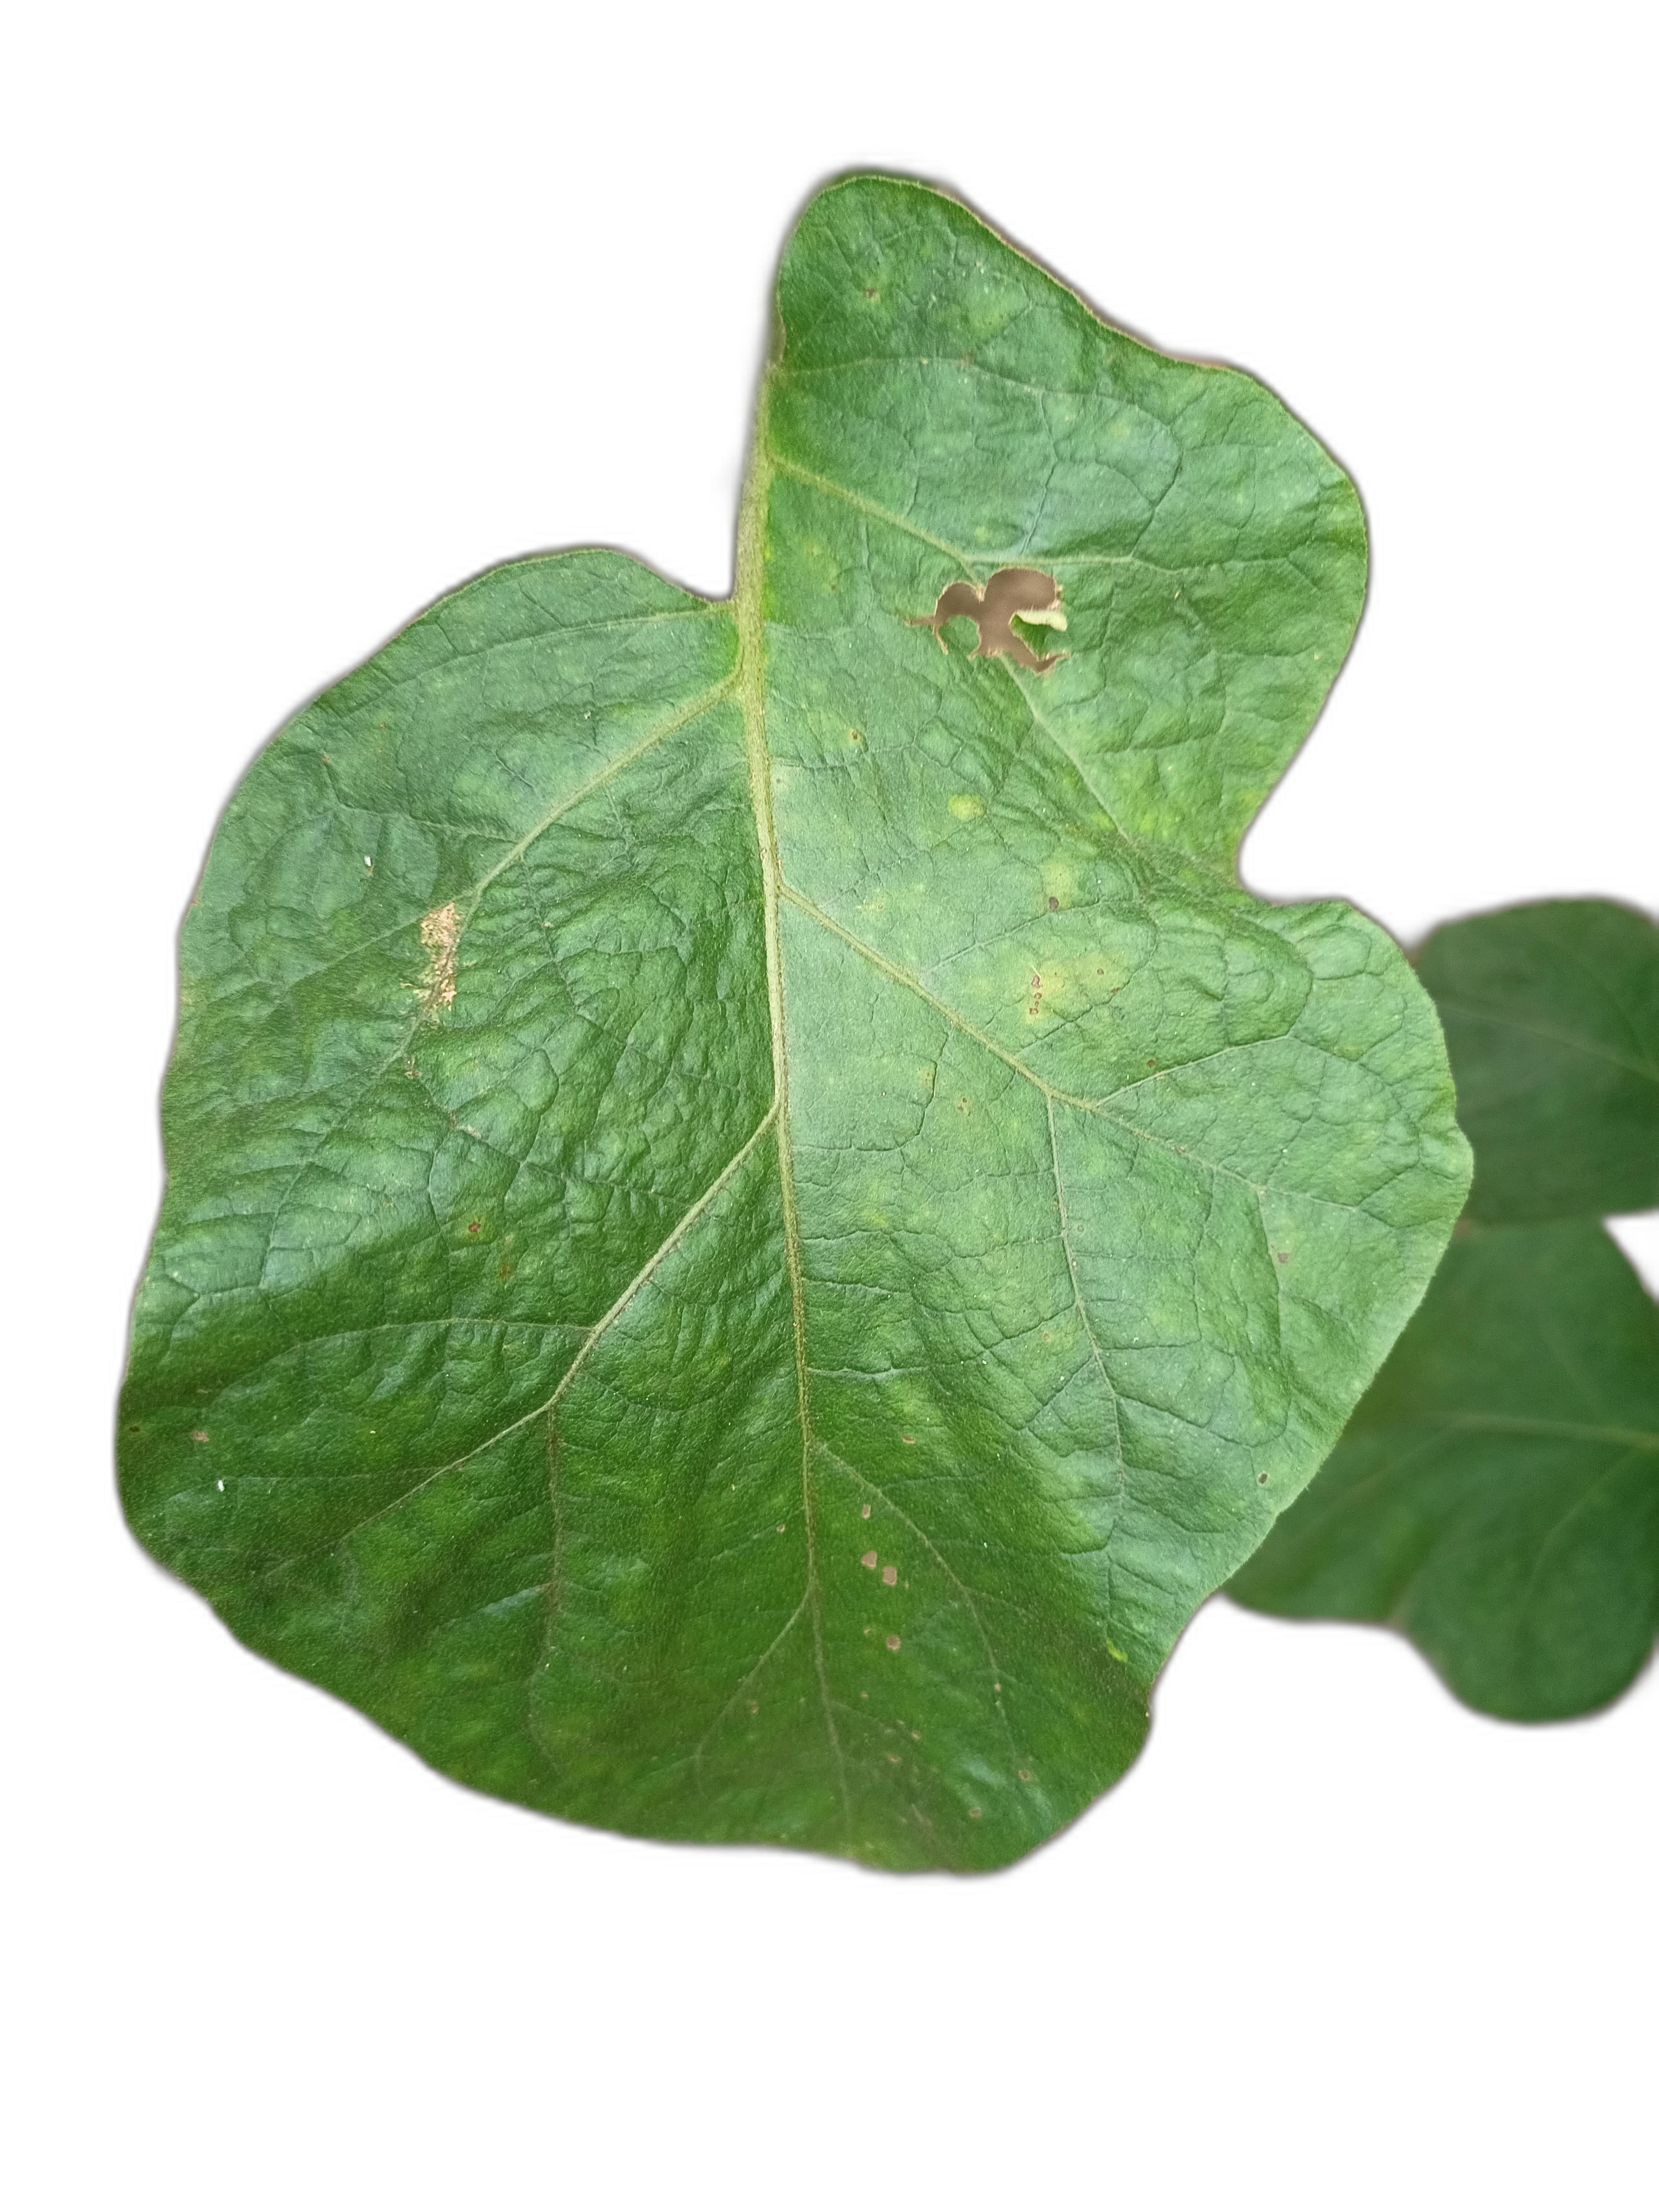
Label: Leaf Spot Disease